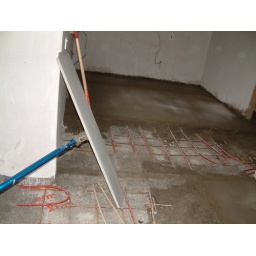
Finishing the floor in the kitchen of the new house.